Jhuma Limbu

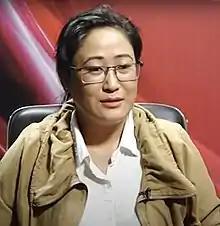
Limbu being interviewed by Ratopati TV (2017)

Jhuma Limbu is a Nepali singer, folk musician and music researcher. She has been actively researching about various Nepali folk music genres and instruments. She has released multiple albums, including an audio version of "Mundhum", the Limbu religious scripture. She trained under Amber Gurung, a famous Nepali musician who composed the Nepali national anthem.